Taxis by country

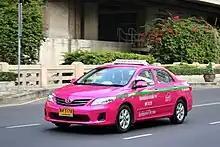
Bangkok brightly coloured taxi - Toyota Corolla Altis

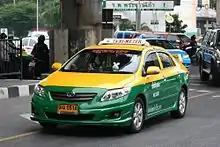
Bangkok bicoloured taxi - Toyota Corolla

In the run up to the 2020 Summer Olympics, Toyota introduced their new Toyota JPN Taxi model to replace the ubiquitous Toyota Comfort. A hybrid vehicle, the JPN Taxi was developed to be environmentally conscious and more user friendly to otherwise abled individuals with a low, flat, wheelchair accessible floor, creating a vehicle that embodies the spirit of Japanese hospitality and serves as a symbol for the country much like the London Taxi.